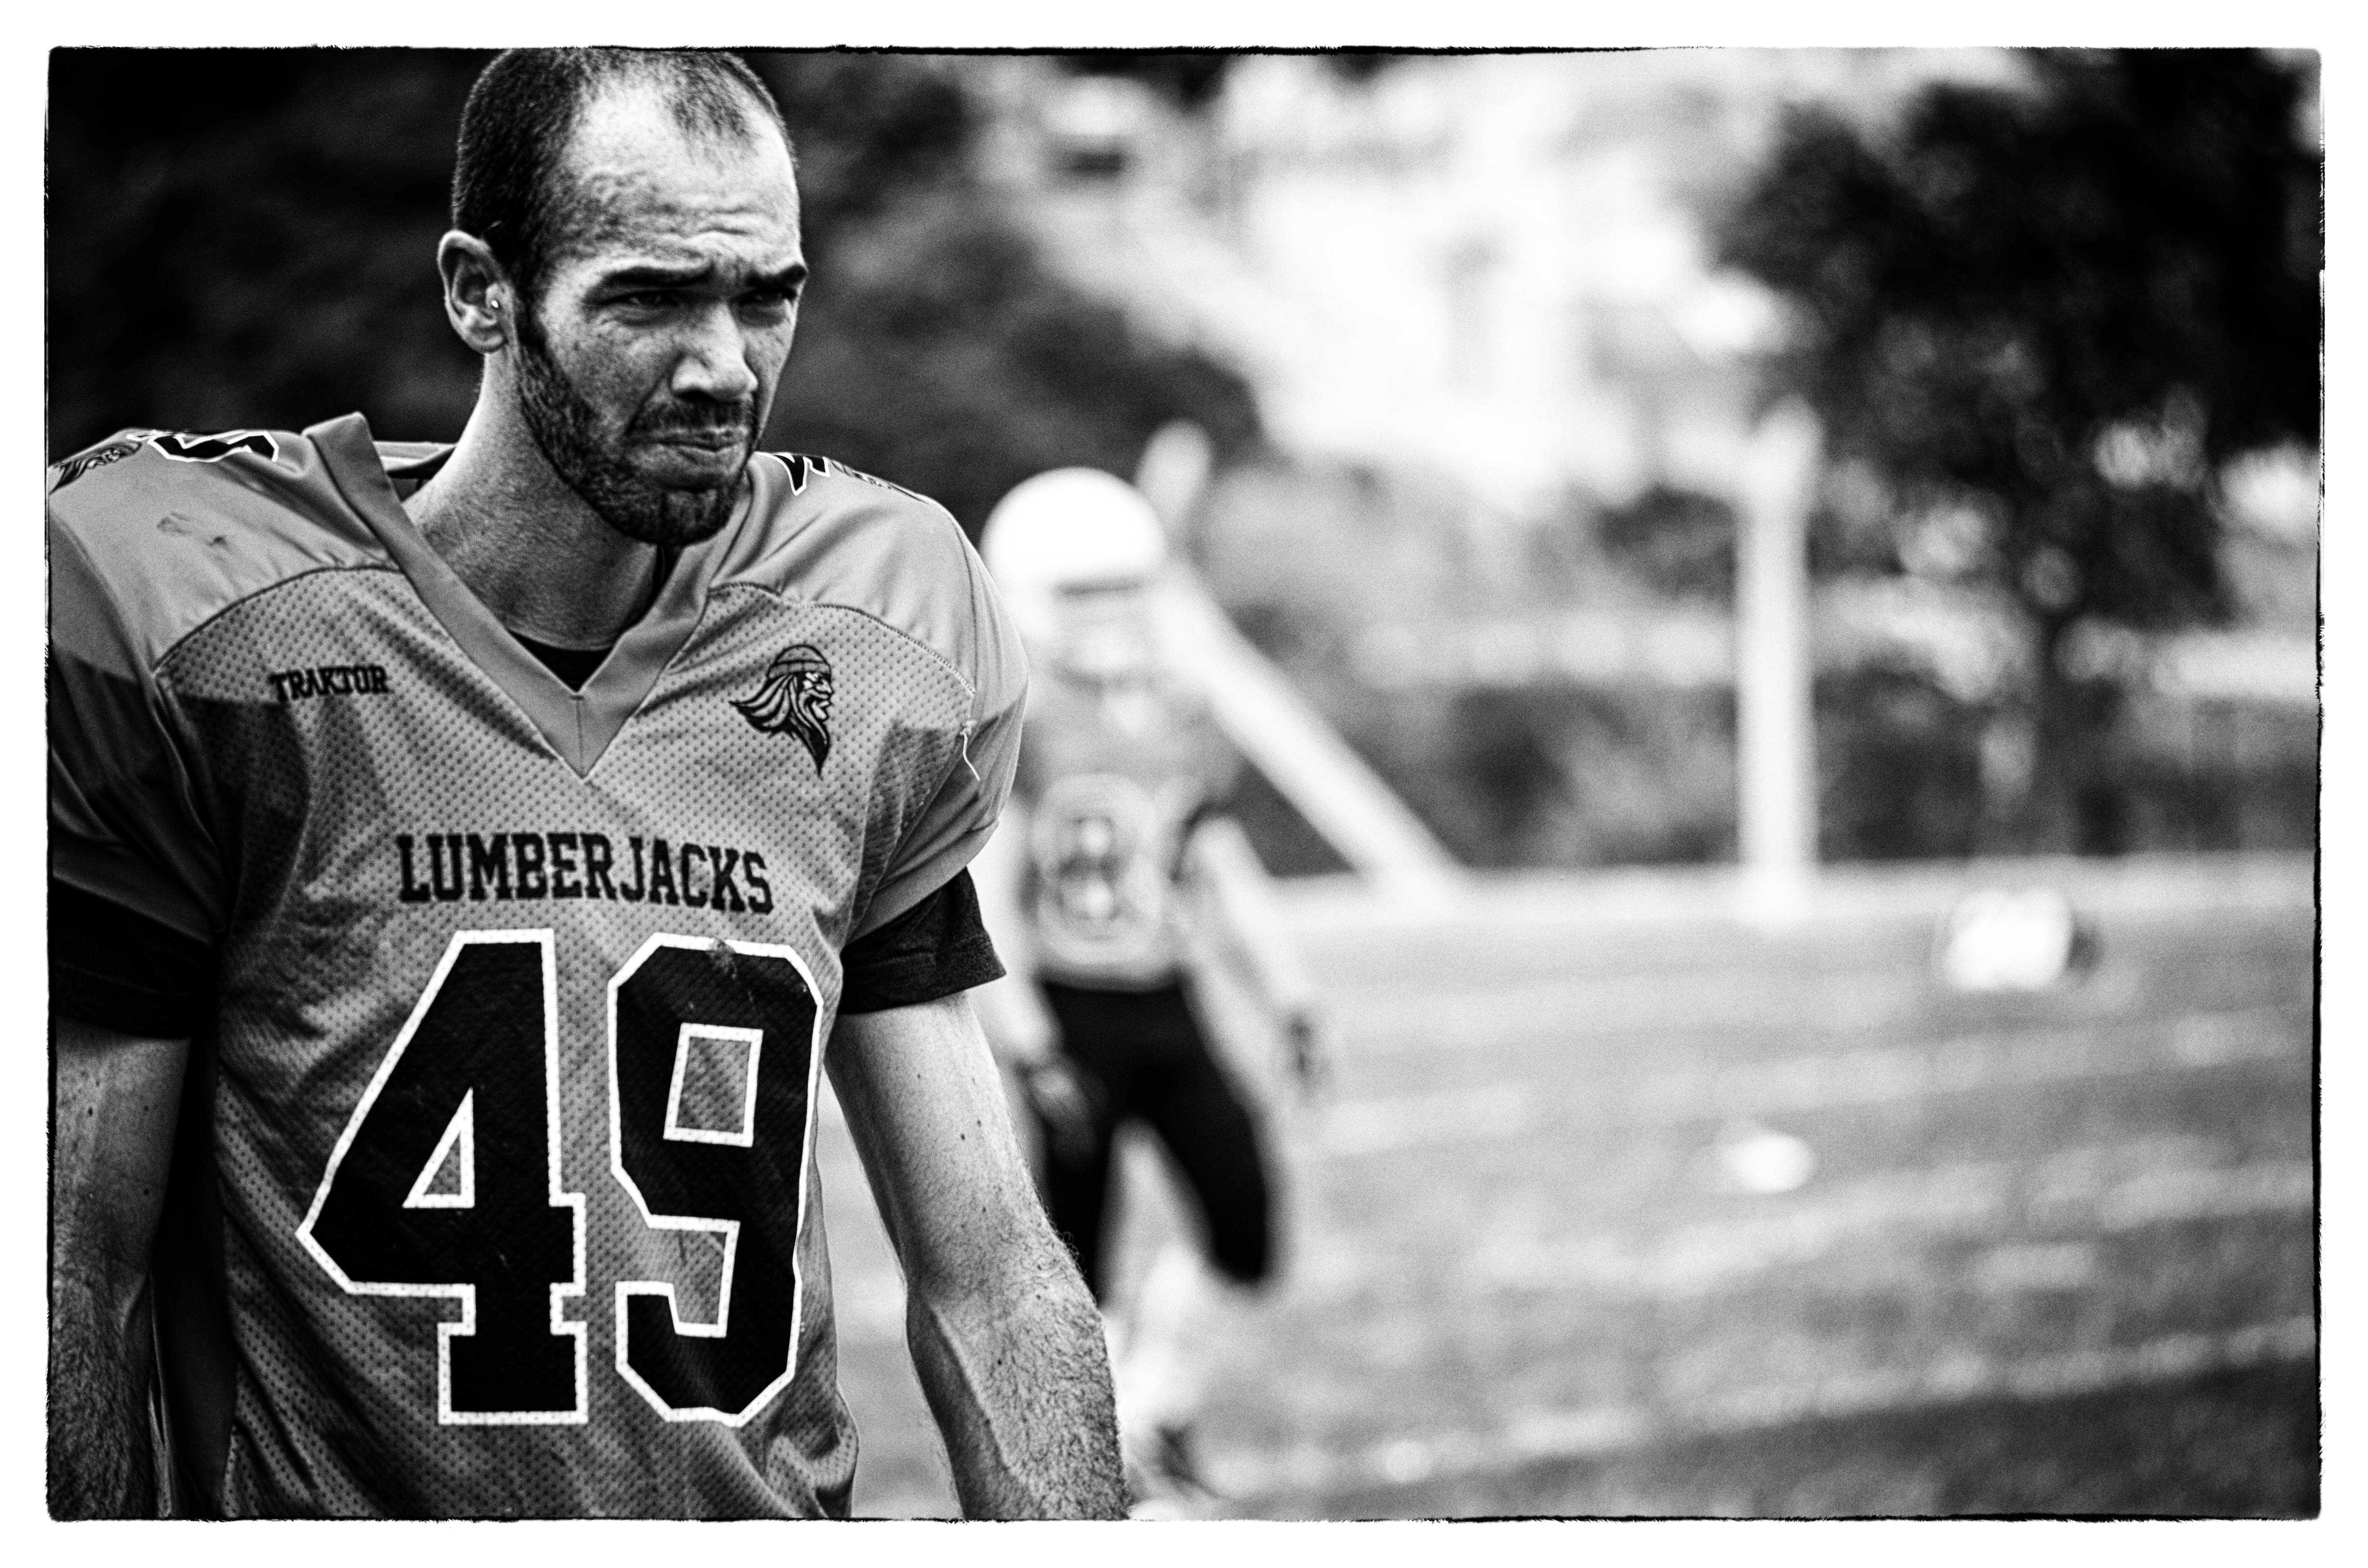
black and white, sport, black, monochrome, player, fight, american football, effort, concentration, football player, physical activity, monochrome photography